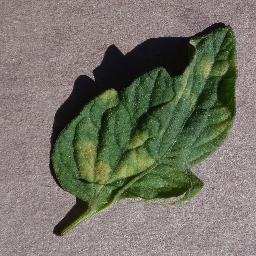
Label: Tomato___Leaf_Mold